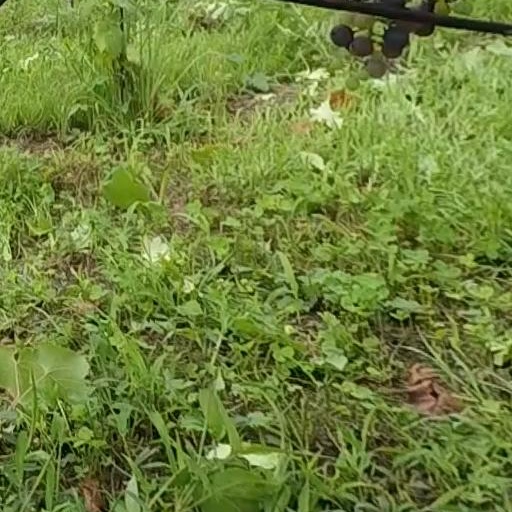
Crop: grape